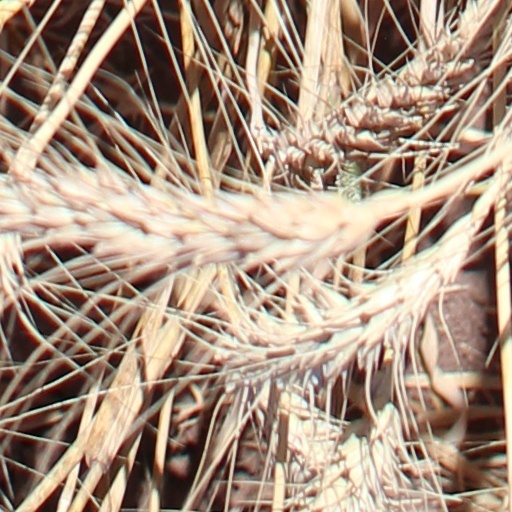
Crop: wheat